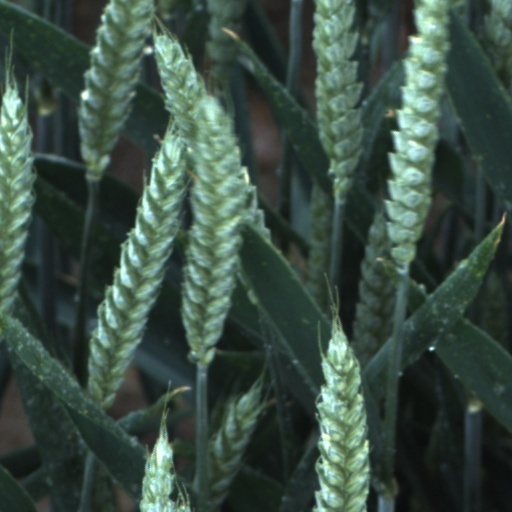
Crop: wheat